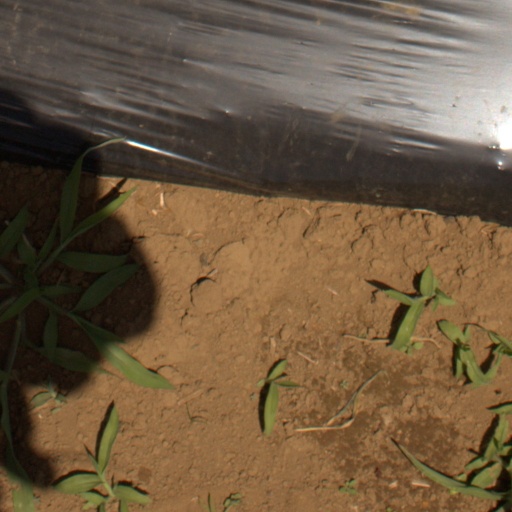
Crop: Jerusalem artichoke